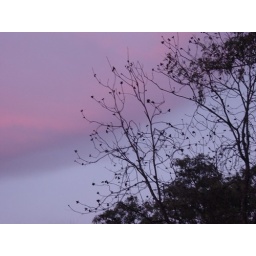
I took this one from my brother's bedroom window in Gazit, Israel '04